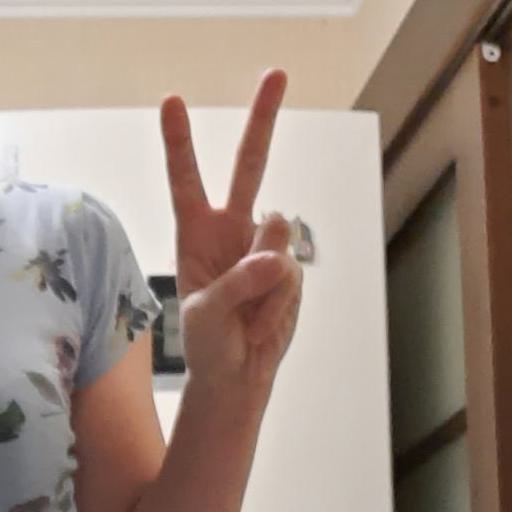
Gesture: peace